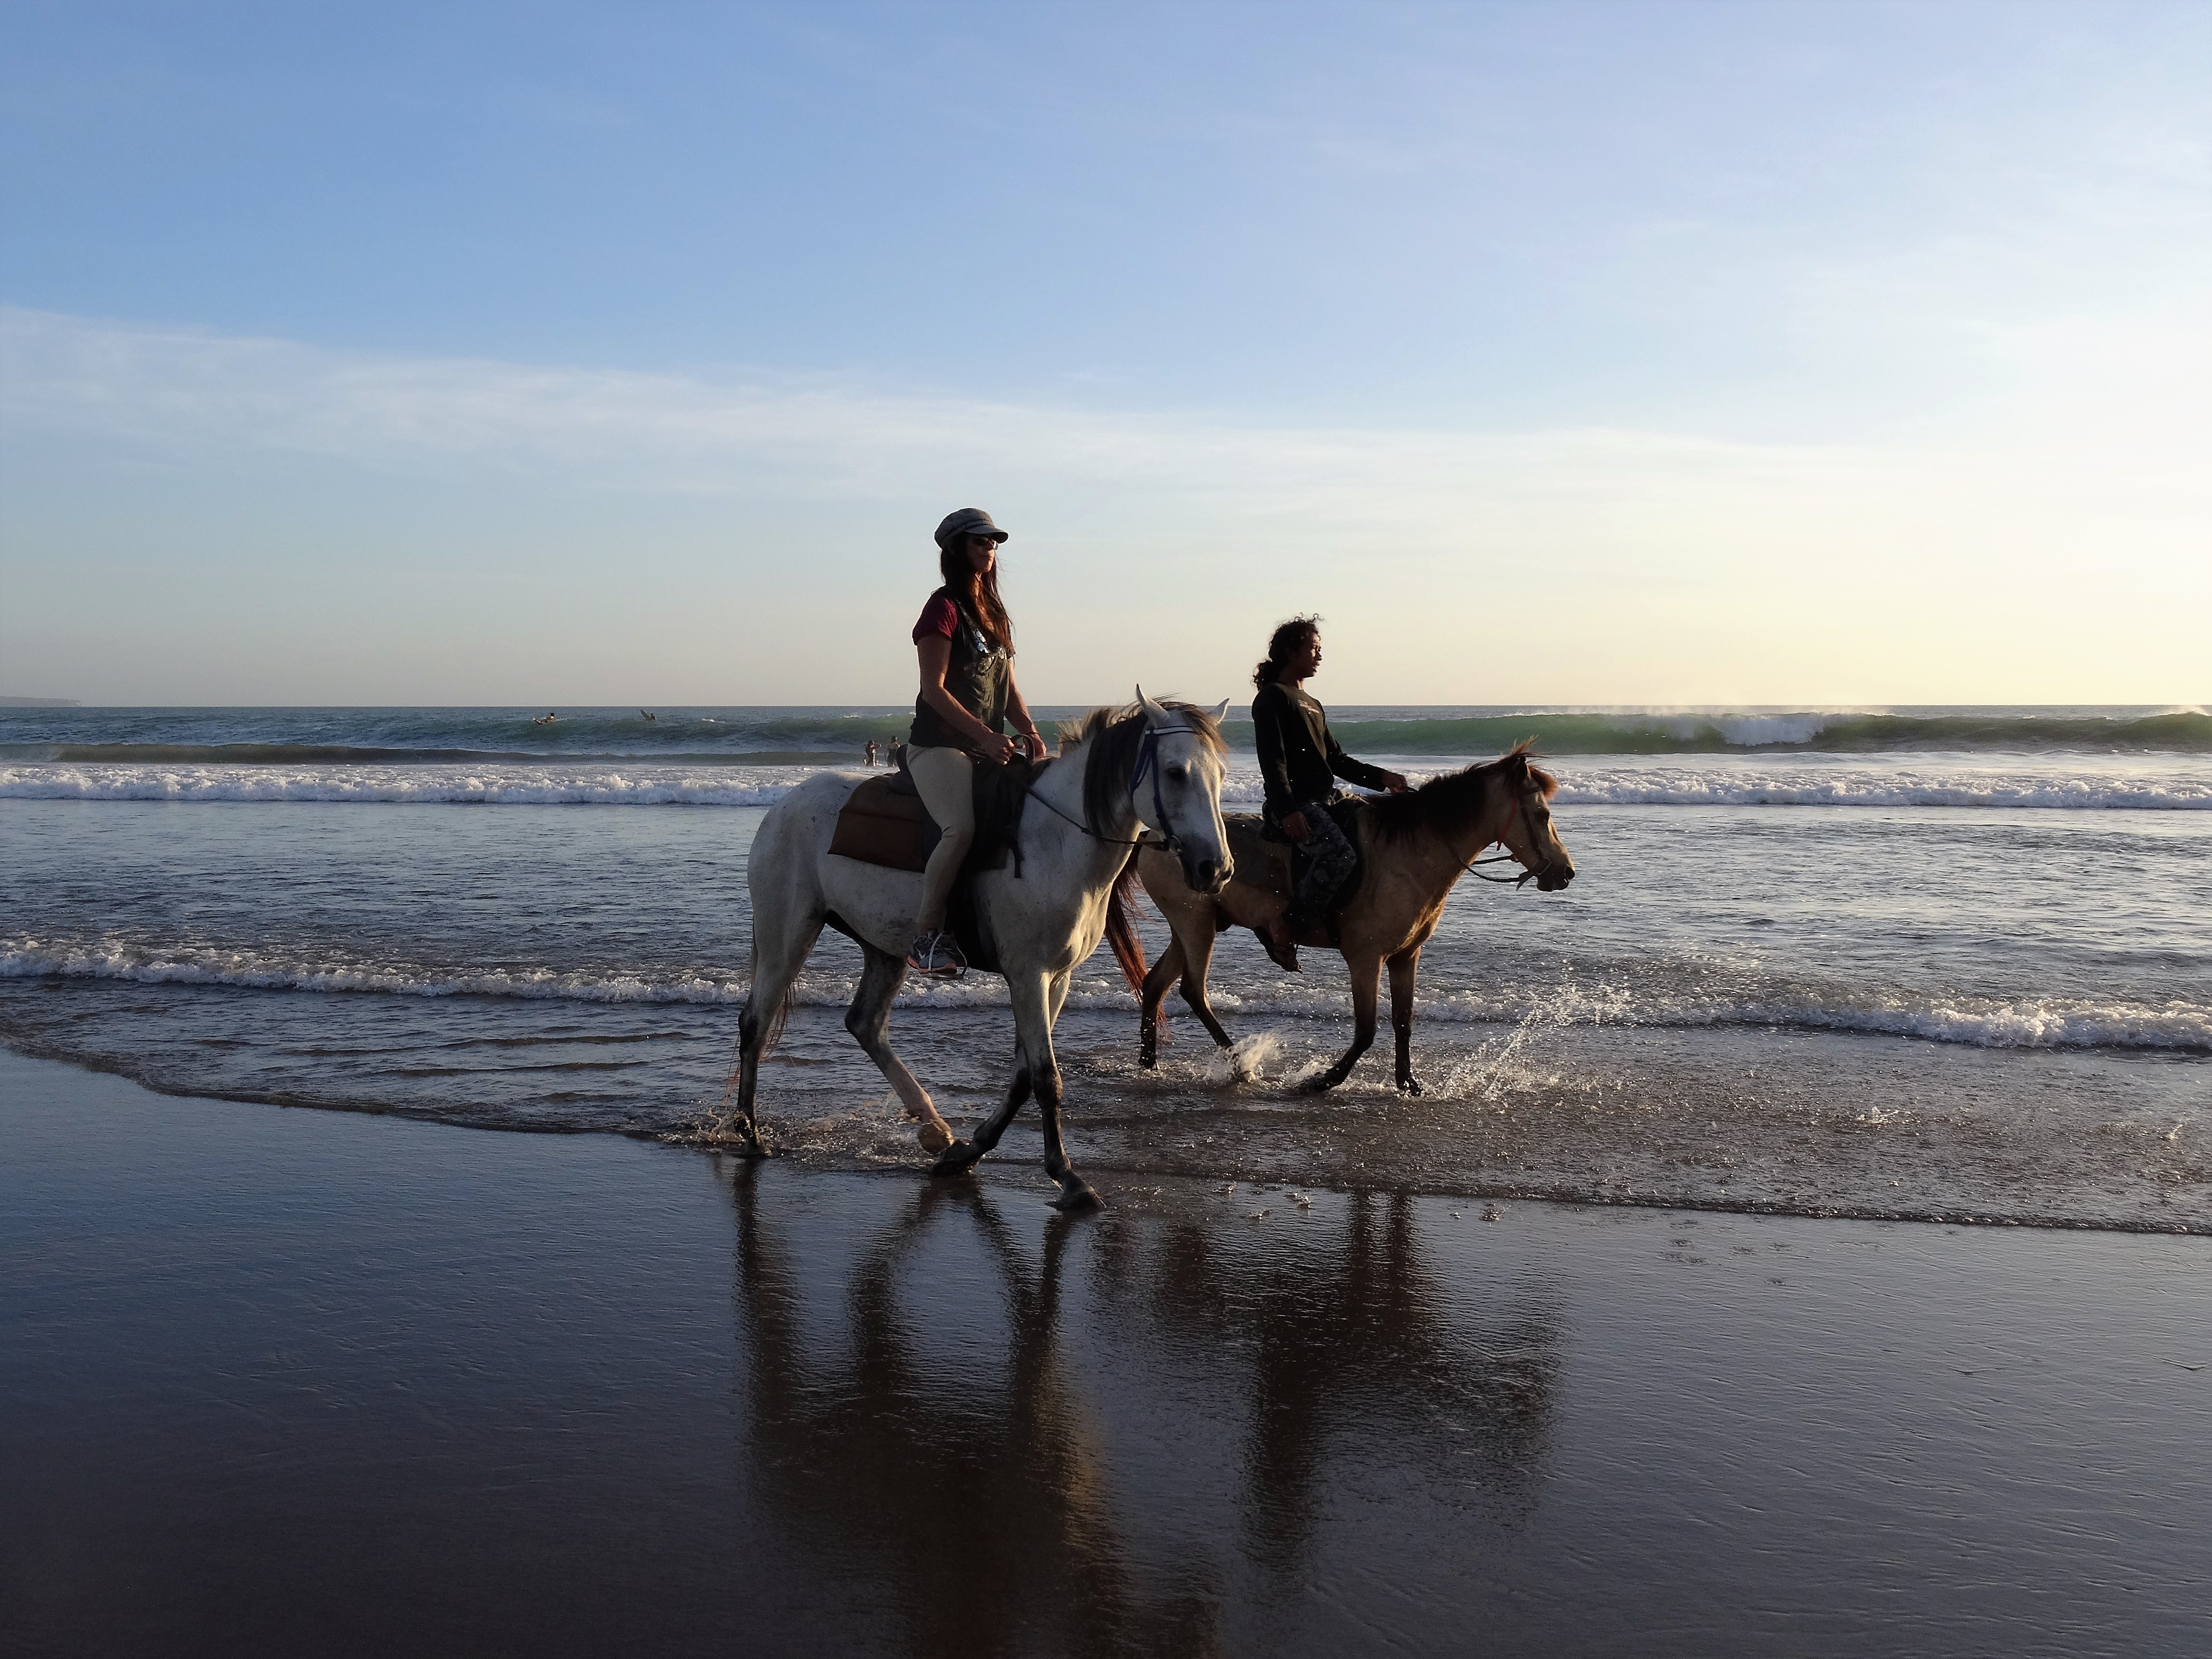
beach, sea, vacation, horse, horses, bali, equestrianism, walk on the beach, horse like mammal, animal sports